Circumscribed halo

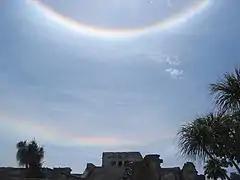
A circumscribed halo (top) together with a circumhorizon arc (bottom)

A circumscribed halo is a type of halo, an optical phenomenon typically in the form of a more or less oval ring that circumscribes the circular 22° halo centred on the Sun or Moon.